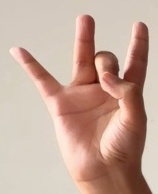
ASL sign: 8